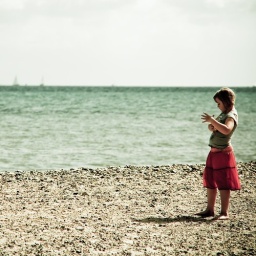
the girl in the red dress